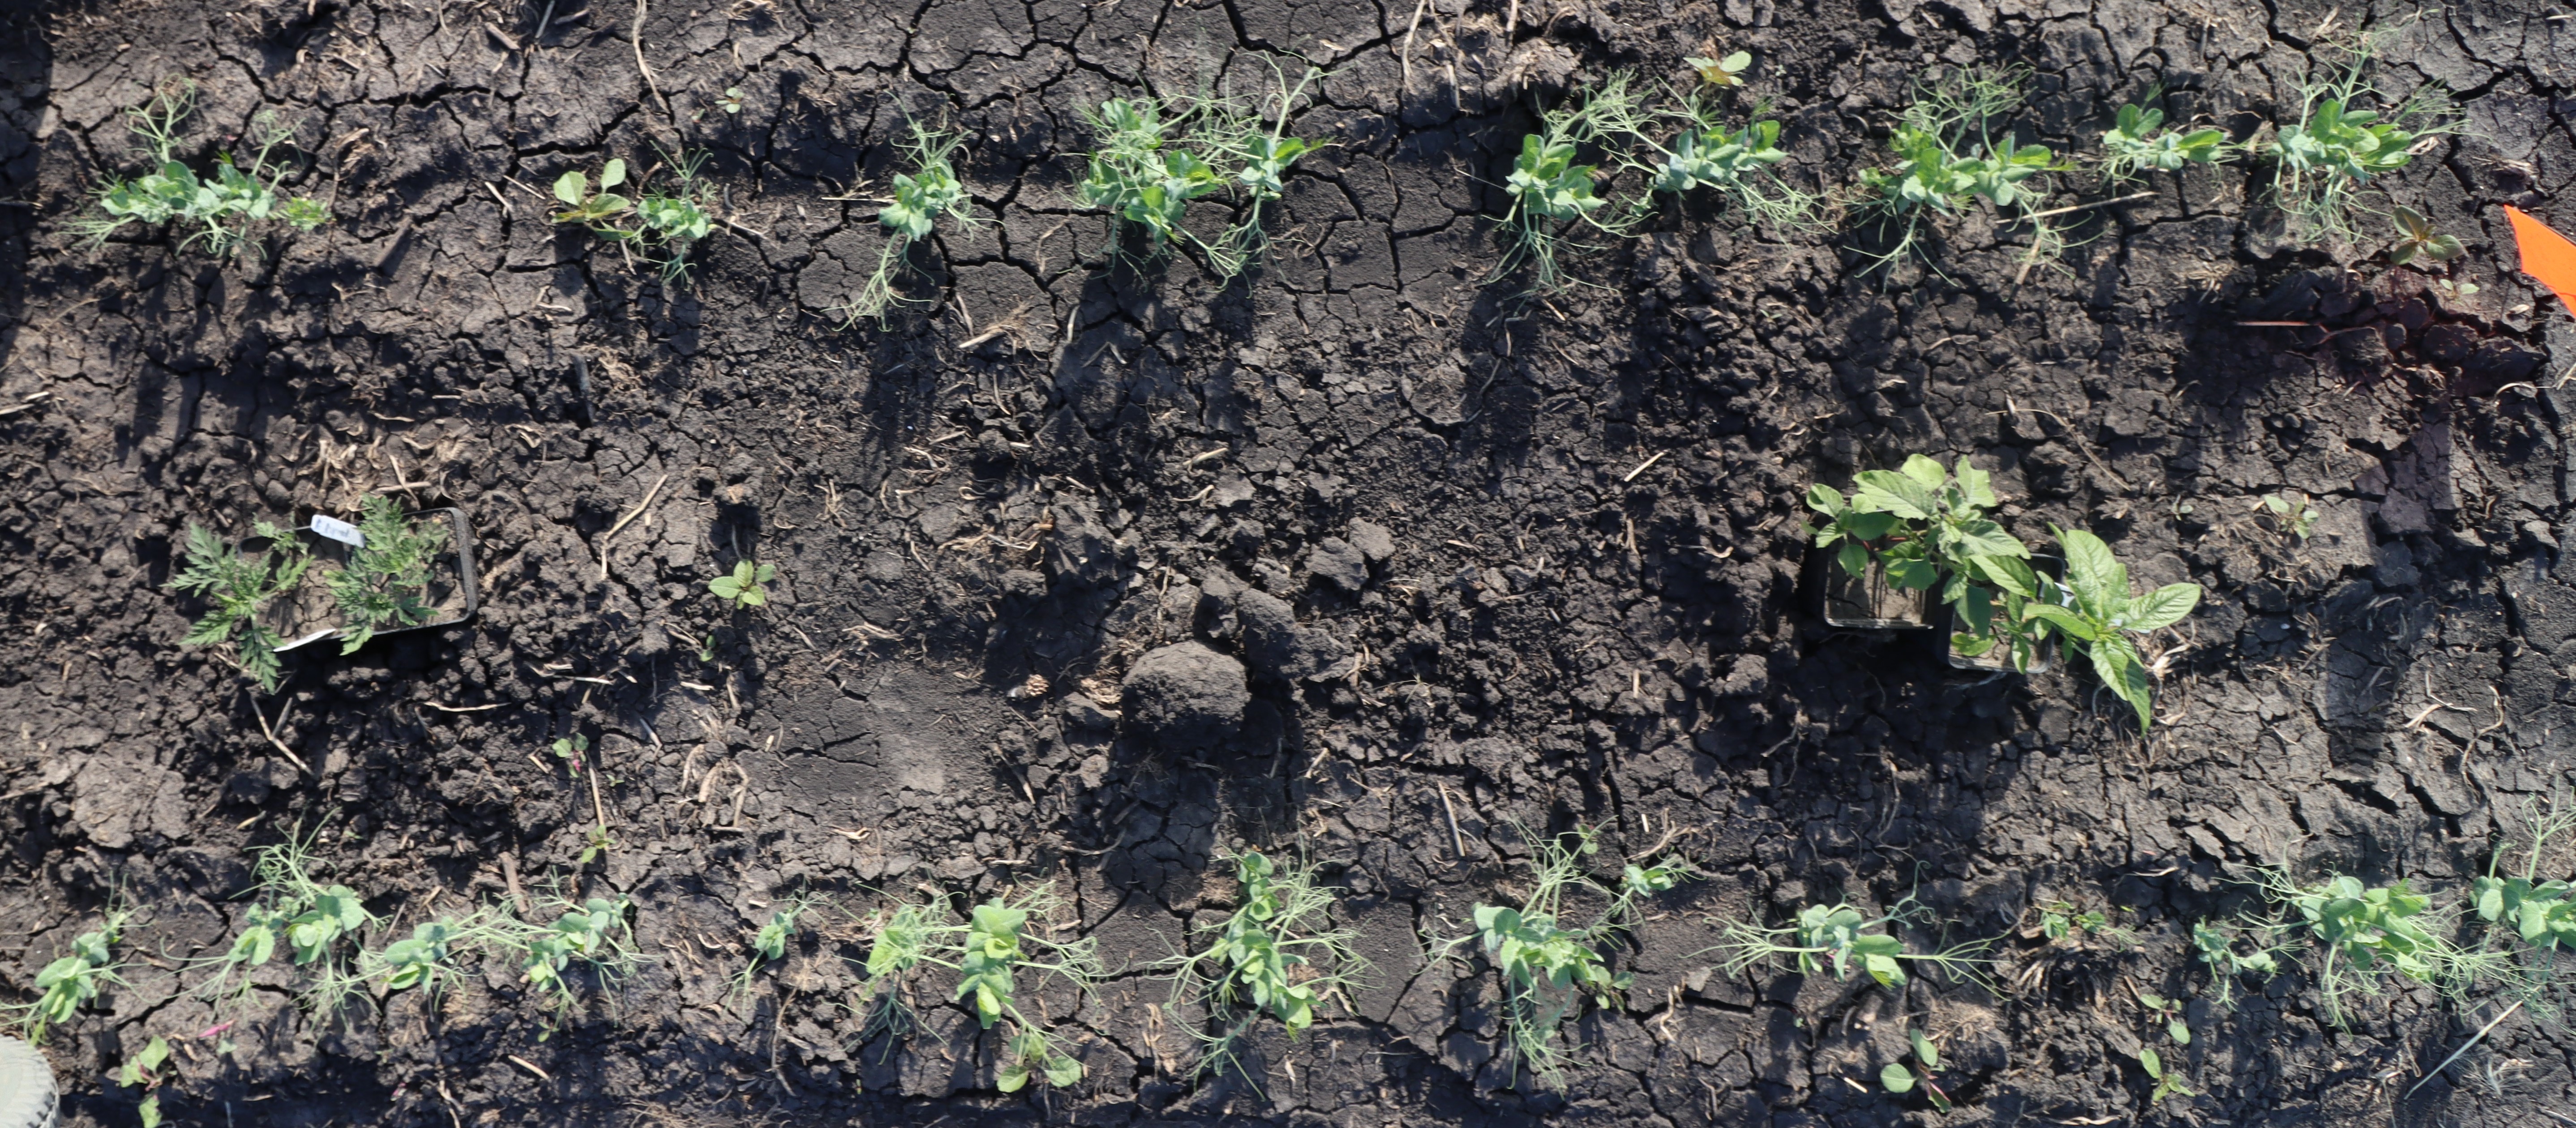
Crop: Field pea
Objects: Ragweed, Ragweed, Waterhemp, Waterhemp, Waterhemp, Field Pea, Field Pea, Field Pea, Field Pea, Field Pea, Field Pea, Field Pea, Field Pea, Field Pea, Field Pea, Field Pea, Field Pea, Field Pea, Field Pea, Field Pea, Field Pea, Field Pea, Field Pea, Field Pea, Field Pea, Field Pea